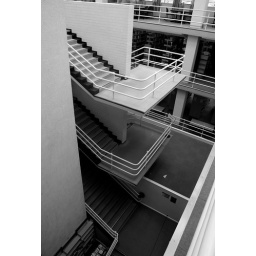
I love the paper airplane. Taken early in the morning, when the library was deserted.